Battle of Tulkarm

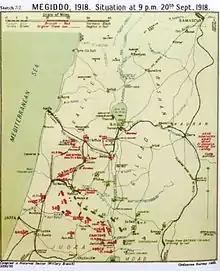
Falls Map 32 Megiddo Situation at 21:00 20 September 1918

By the end of the day, the 60th Division had captured all its objectives, including the town of Tulkarm, which had been the site of the Eighth Army's headquarters, after a hard march of from their starting line. By this time the Eighth Army commander was a fugitive, his army was in disarray, and his right flank was exposed, while the headquarters of the Desert Mounted Corps was bivouacked near Liktera many miles north, after successfully riding through the gap created by the infantry up the Plain of Sharon.